William Say (engraver)

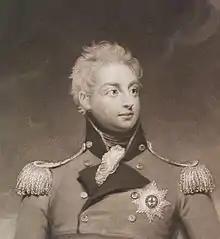
Mezzotint by Say of Prince William Frederick, Duke of Gloucester and Edinburgh, 1826.

In 1807 Say was appointed engraver to the Duke of Gloucester. He died at his residence in Weymouth Street, London, on 24 August 1834; his stock of plates and prints was sold the following July.